David Waterlow

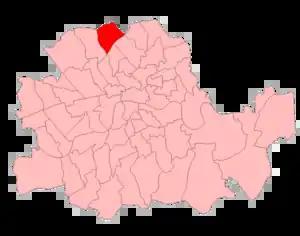
Islington North in the London County area 1918–49

He was Chairman of Governors at the United Westminster Schools in 1914. He became a Justice of the Peace in London in 1916. David Waterlow's sister, Mrs. Ruth Homan, was also politically active, being a member of the London School Board for Tower Hamlets.